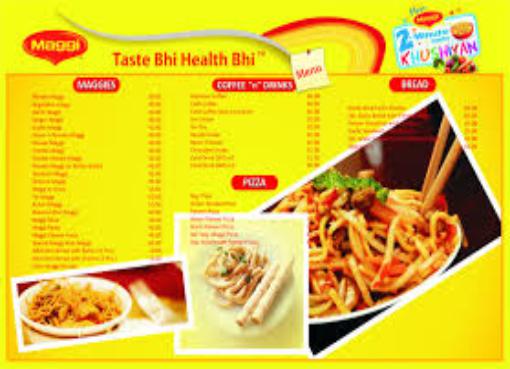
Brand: Maggi
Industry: Food